British soldiers in the eighteenth century

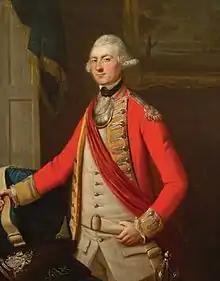
Lieutenant John Ross, c. 1769

The British Army in the 18th century was commonly seen as disciplined, regimented and harsh. Camp life was dirty and cramped with the potential for a rapid spread of disease, and punishments could be anything from a flogging to a death sentence. Yet, many men volunteered to join the army, to escape the bleak conditions of life in the cities, for a chance to travel the world and earn a regular wage.